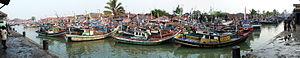
Le port de pêche de Labuan, Java, Indonésie. Bahasa Indonesia: Pelabuhan di Labuan, Kecamatan Labuan, Kabupaten Pandeglang, Banten, Indonesia.
Labuan est une ville d'Indonésie, située sur la côte occidentale de l'île de Java. Elle se trouve dans le kabupaten de Pandeglang, province de Banten.
Elinor Ostrom, née le 7 août 1933 à Los Angeles et morte le 12 juin 2012 à Bloomington, est une politologue et économiste américaine. En octobre 2009, elle est la première femme à recevoir le prix dit Nobel d'économie, avec Oliver Williamson, « pour son analyse de la gouvernance économique, et en particulier, des biens communs ».